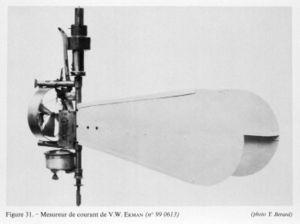
Un courantomètre est un instrument destiné à mesurer la vitesse d'écoulement de l'eau. On distingue deux applications principales :